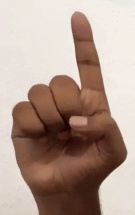
ASL sign: D